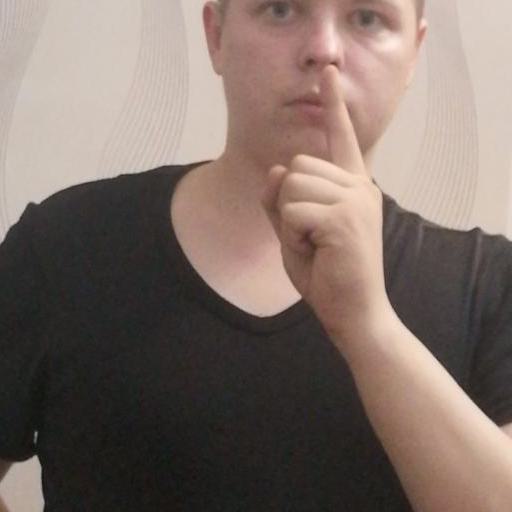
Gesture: mute